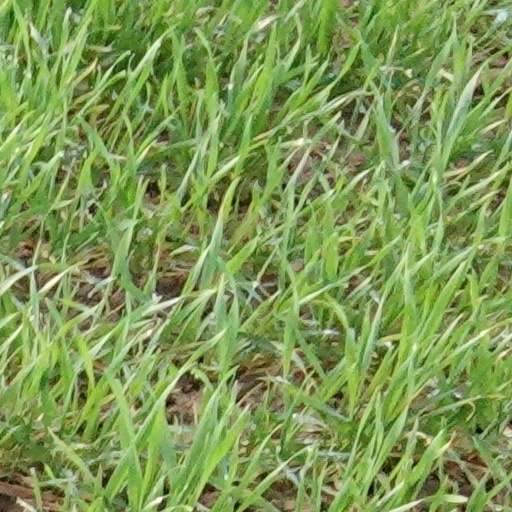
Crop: wheat